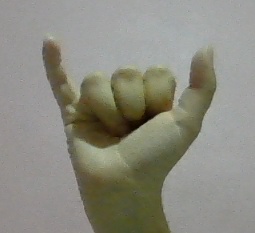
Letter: ya